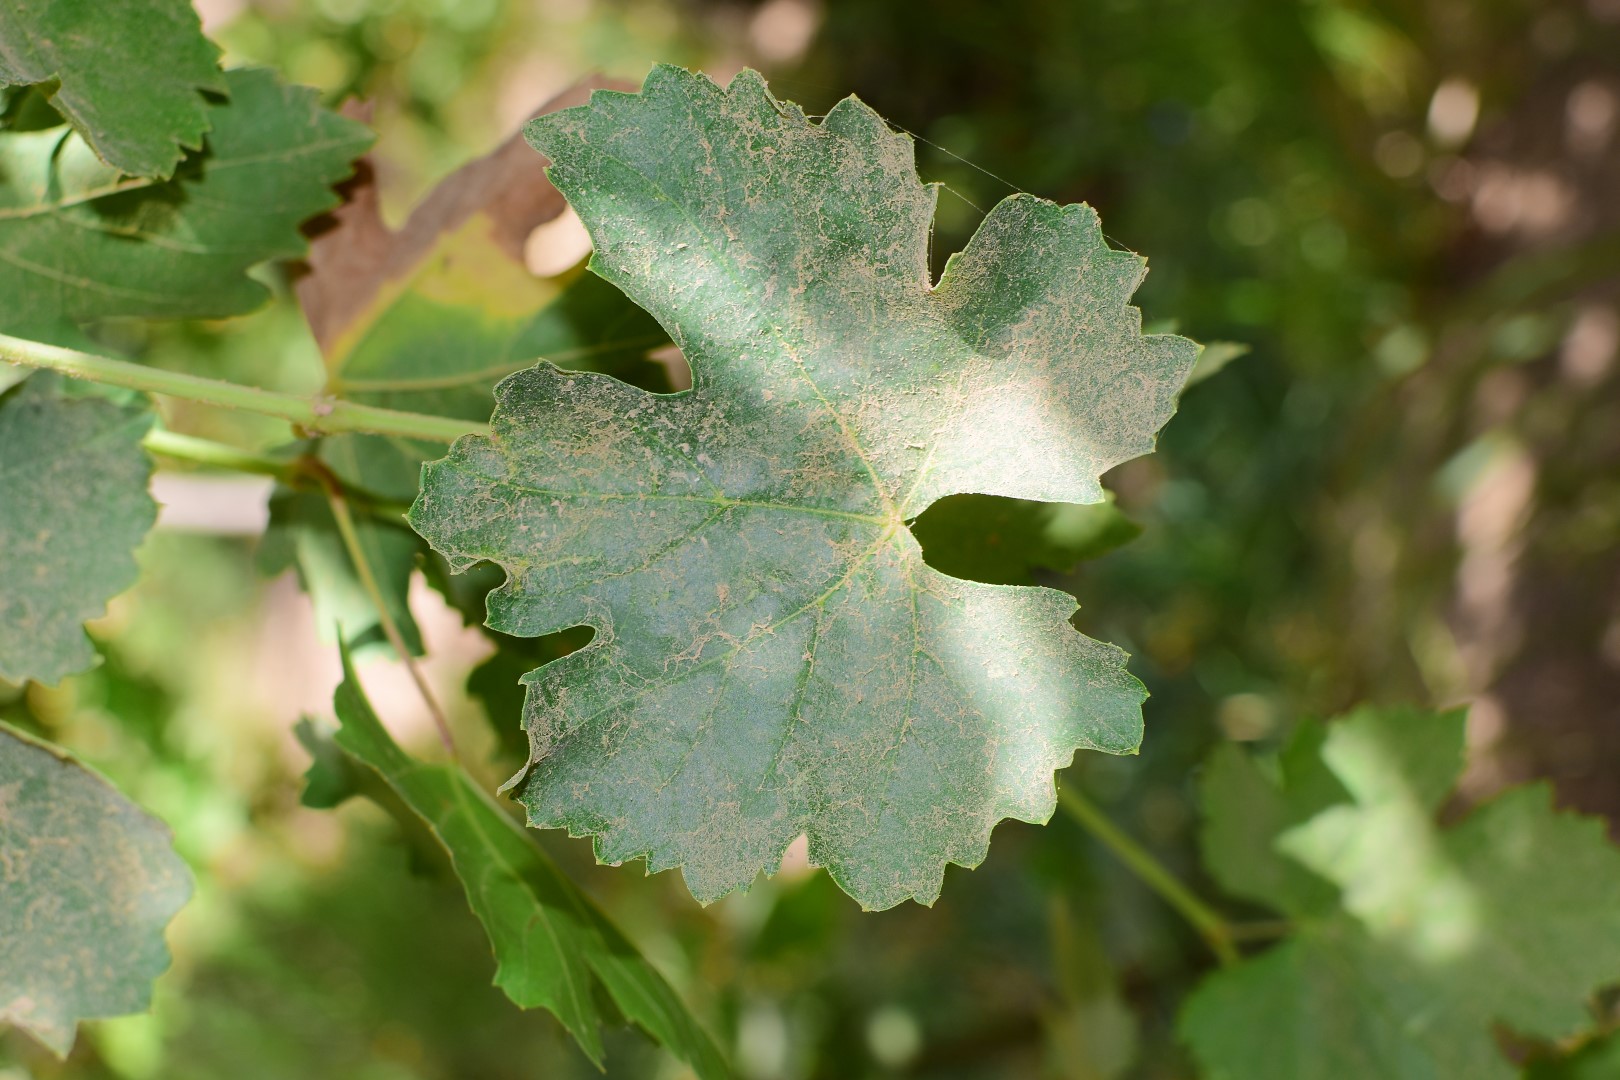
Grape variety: Thompson Seedless